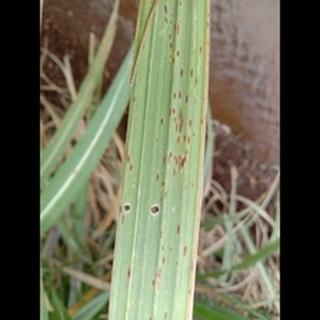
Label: sugarcane_rust